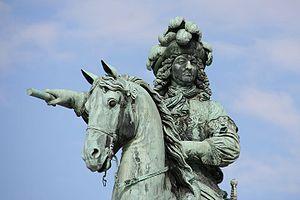
Statue équestre de Louis XIV, qui était installée dans la cour d'honneur du Château de Versailles. En 2005 la statue a été déplacée lors des travaux destinés à rétablir la grille séparant la cour d'honneur de la place d'armes. Elle a pris place depuis dans l'Orangerie. Photo
Le cheval dans la culture tient une place qui reflète son statut d'animal militaire et utilitaire incontournable dans l'histoire de l'humanité, de l'époque de sa domestication à celle de la motorisation. Il est présent dans tous les mythes, légendes et textes religieux des peuples qui connaissent son utilisation, comme l'illustrent des chevaux célèbres tels que le Pégase grec, le Sleipnir nordique, ou encore ceux des Cavaliers de l'Apocalypse. Cette place est symbolisée également par le sacrifice du cheval aux côtés de son maître, ou lors de rites de fécondité ; il intervient également dans des rites archaïques chamaniques.
La statue équestre est un type de statue représentant un personnage monté sur un cheval. Elle tient un rôle à part dans le domaine de la sculpture, du fait de la difficulté technique et du coût de sa fabrication. Les sujets représentés sont typiquement des souverains, ou, plus récemment, des chefs militaires.